Józef Kożdoń

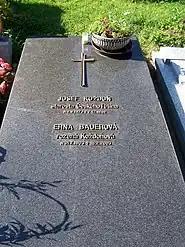
Symbolic Józef Kożdoń's tomb at a cemetery in Český Těšín

Kożdoń wrote: "I'm not a German, but I'm not and I don't want to be a Pole, too. I'm Polish speaking Silesian [...] A language commonwealth don't decide about a national union, deciding factor is spirit commonwealth. Silesia has this commonwealth - own separate land's traditions". His politics supported bilingual Polish-German education, for example Kożdoń supported insertion of German language to Polish primary school in Górki Wielkie and demanded insertion of Polish language to German grammar and gymnasial schools in Cieszyn. His politics supported German-language Silesian culture, Slavic Silesian folk culture and local Slavic Silesian dialects. Kożdoń's stances on the position of German culture in Cieszyn Silesia remain however controversial, as several historians claim he and his supporters accented German character of the whole Cieszyn Silesia and supported Germanization policies.